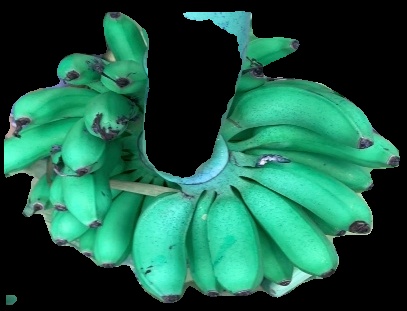
Variety: rasbale
Grade: grade1